Sport in Romania

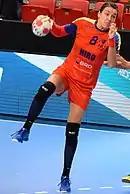
Cristina Neagu is the only female handball player in history to win four IHF World Player of the Year awards

Handball is one of the most popular sports in Romania. The Romania men's national handball team has won the Handball IHF World Cup four times (1961, 1964, 1970, and 1974). The only other team to have matched this record is Sweden in 1999 and France in 2011. The Romania women's national handball team has won the Handball World Cup in 1962. Steaua, Dinamo and CSM București have also won several European titles over the years.